TNA Sacrifice (2016)

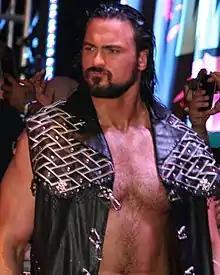
Drew Galloway was the defending TNA World Heavyweight Champion heading into Sacrifice.

On the March 15 episode of "Impact Wrestling", Mike Bennett attacked Ethan Carter III during his three-way match against Matt Hardy and Jeff Hardy for the World Heavyweight Championship, thus costing EC3, the title. The following week, on "Impact Wrestling", EC3 eliminated Bennett from a gauntlet match to determine the #1 contender for the title and then Bennett interfered, causing EC3's elimination.> Bennett would wrestle EC3 on numerous occasions over the following weeks, which set up a no disqualification match between the two at Sacrifice.